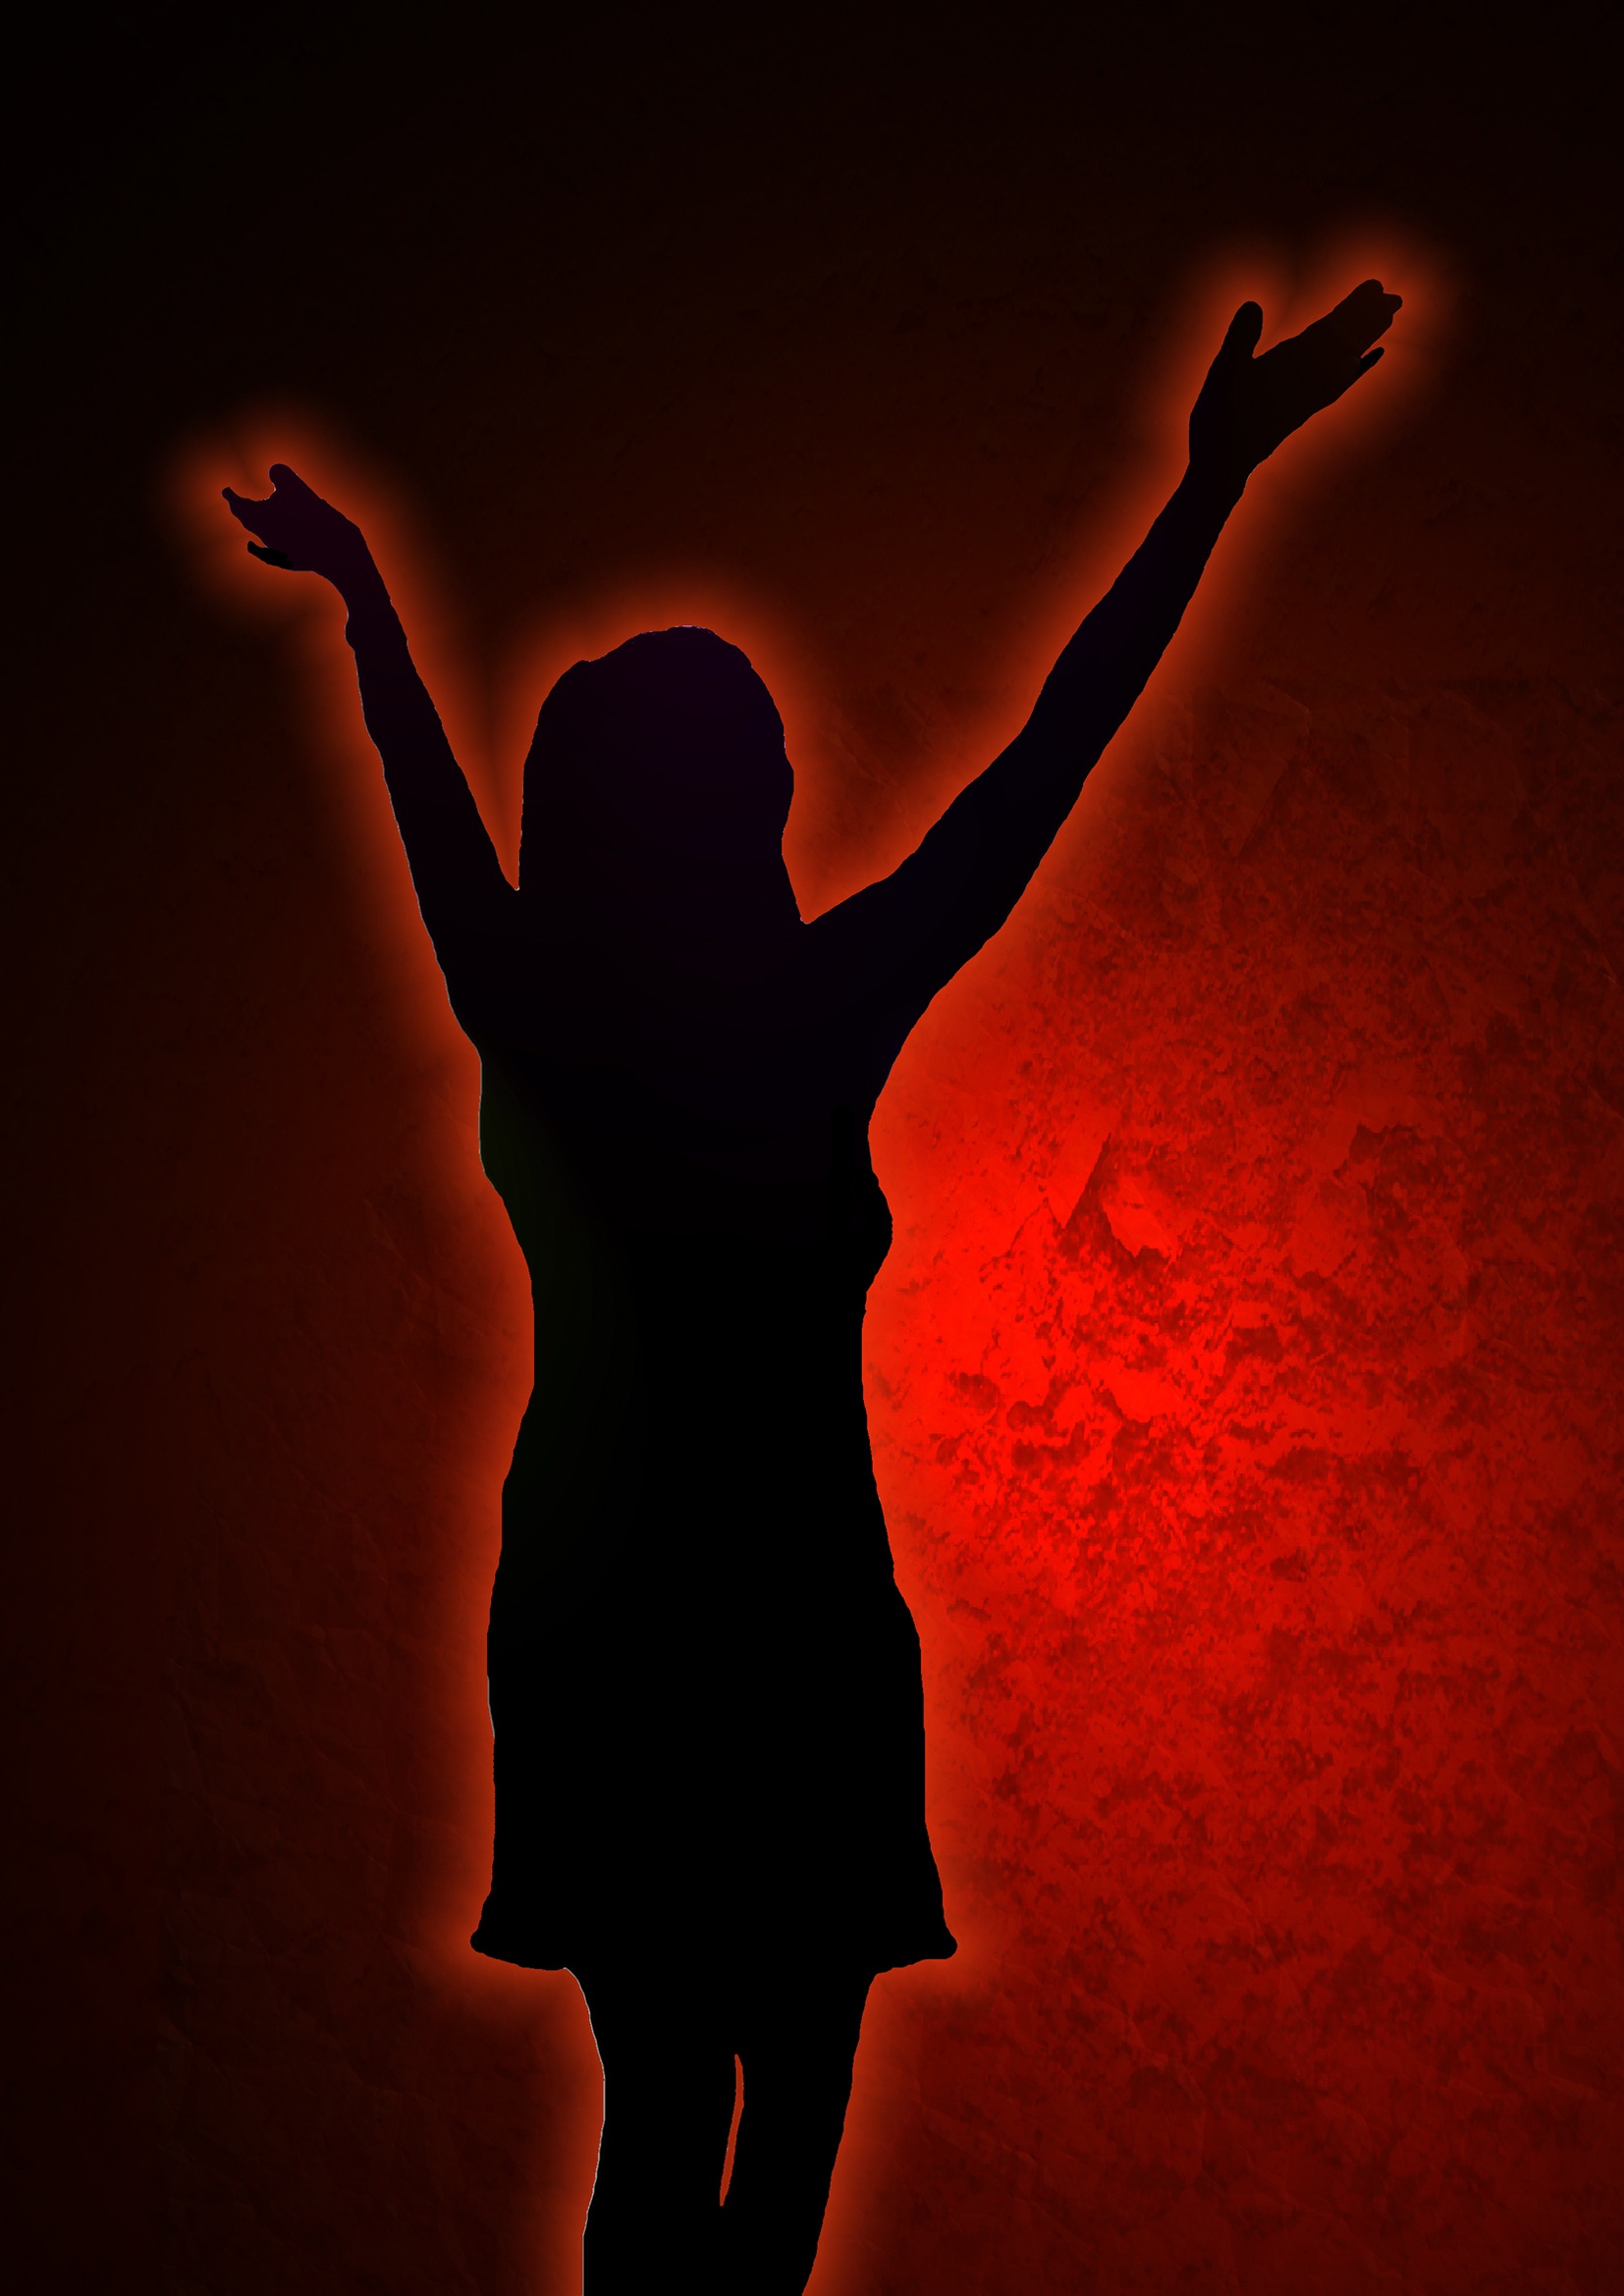
hand, silhouette, light, dance, red, color, shadow, darkness, colorful, spotlight, font, lights, fantasy, disco, geological phenomenon